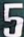
Number: 5